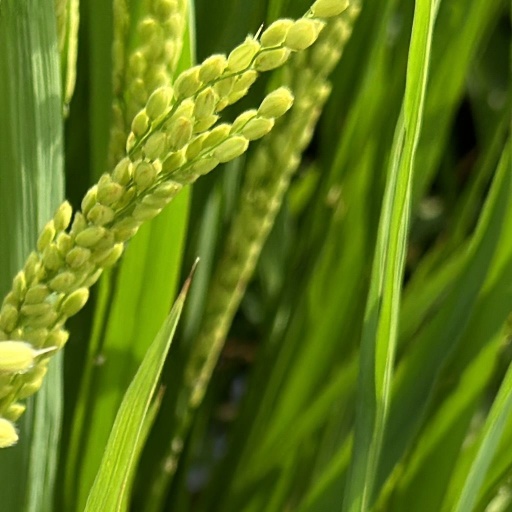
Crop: rice